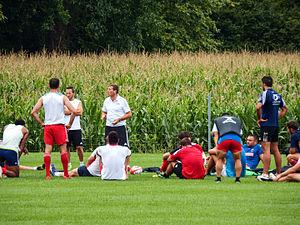
La saison 2015-2016 de l'Union sportive dacquoise est la douzième saison du club landais en seconde division du championnat de France, la septième consécutive depuis son retour au sein de l'antichambre de l'élite du rugby à XV français.